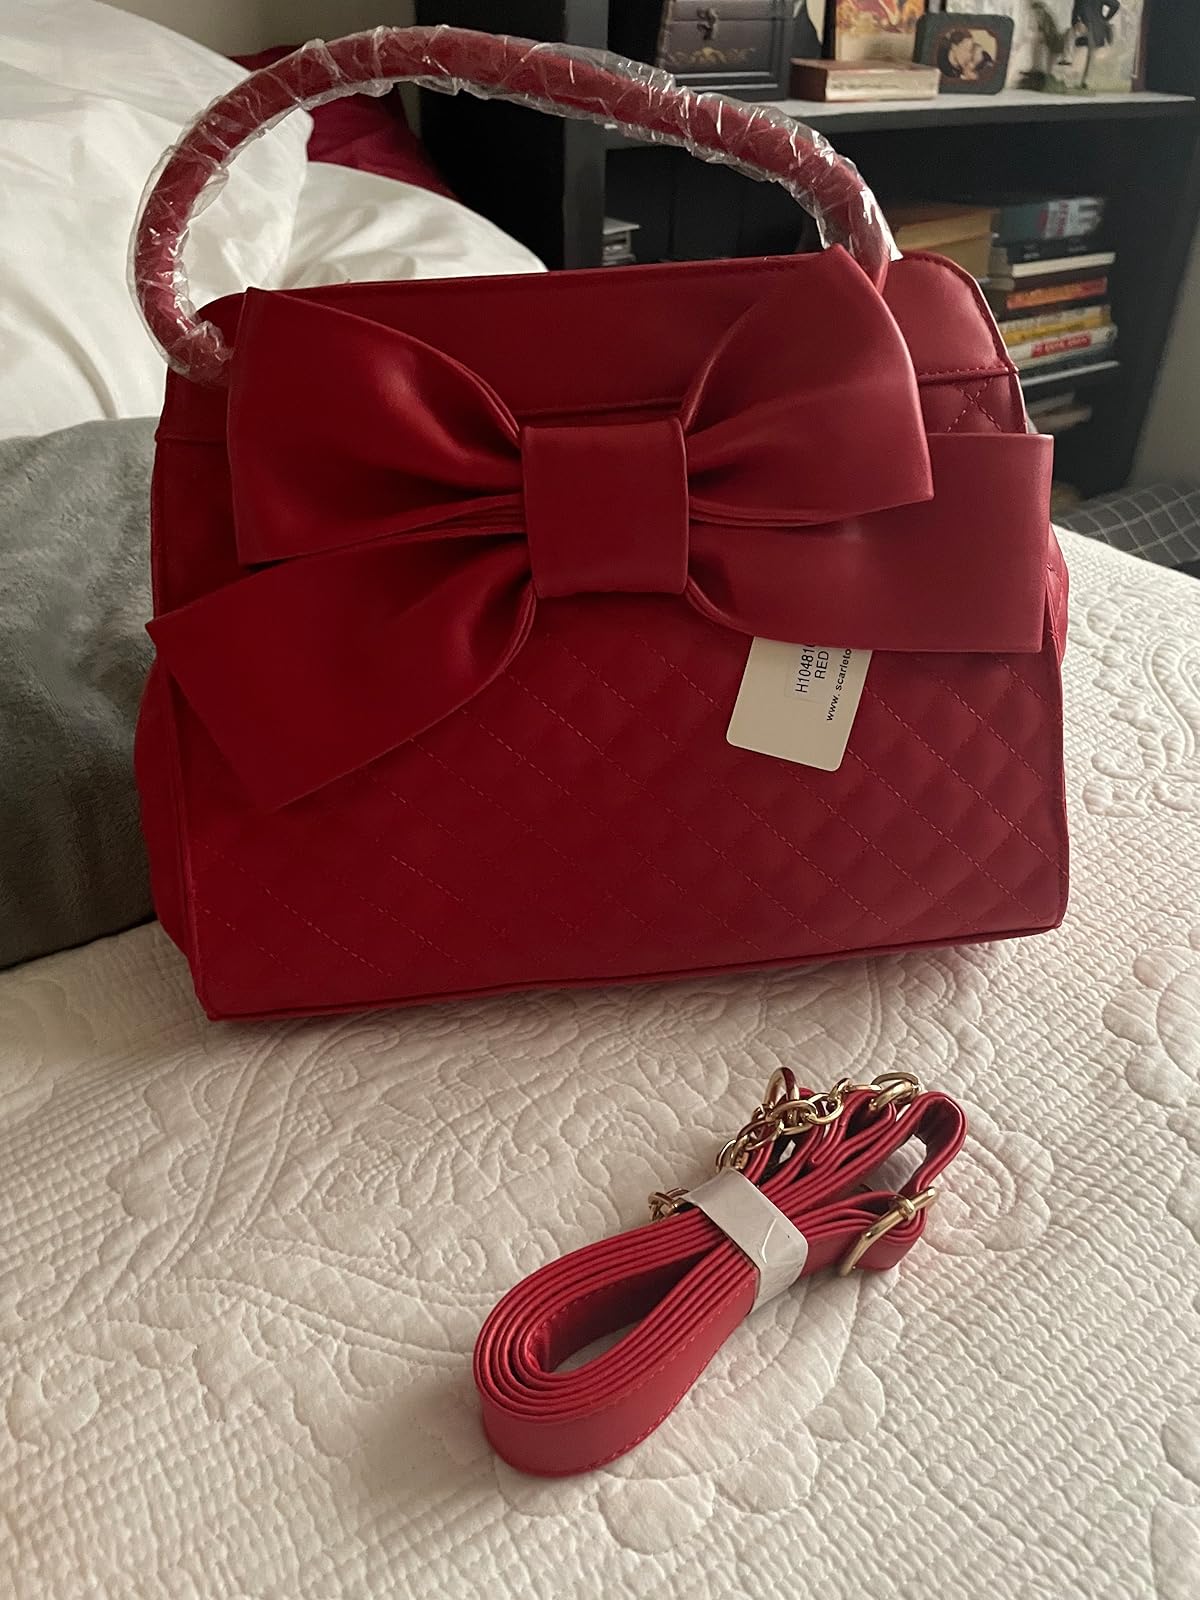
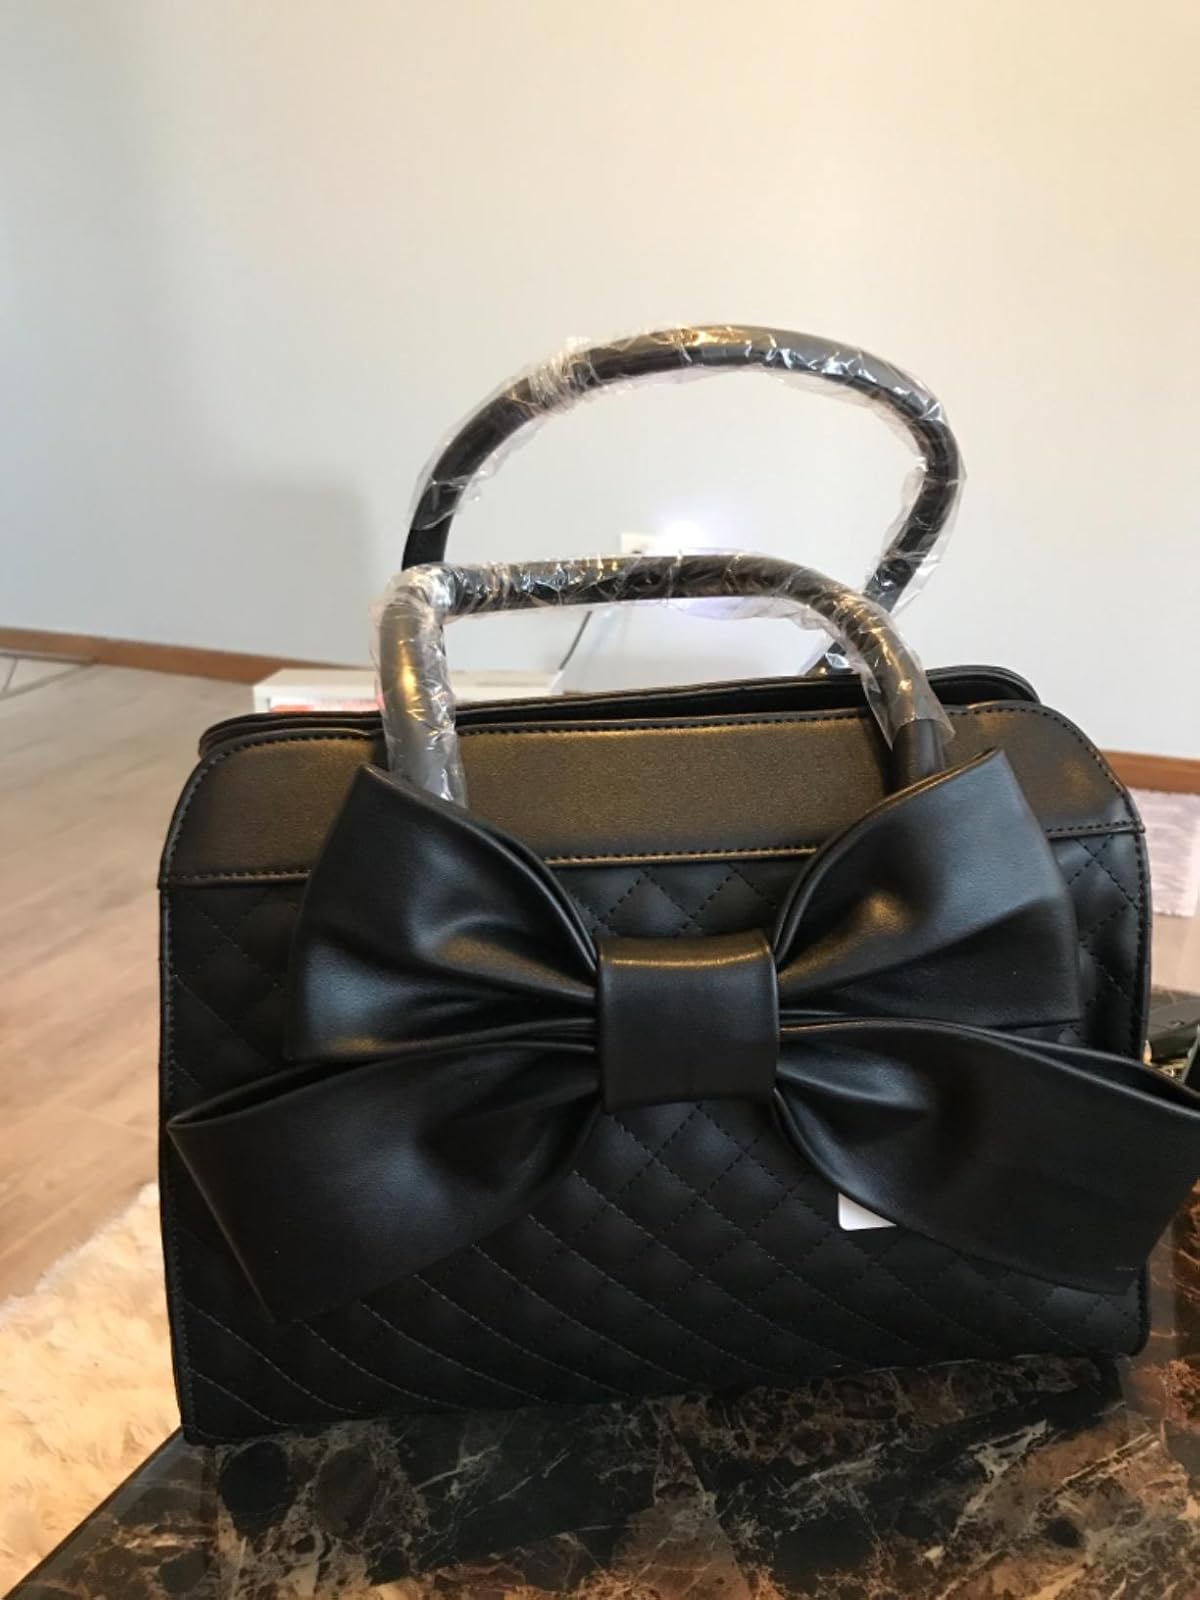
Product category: accessories_handbag
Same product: no